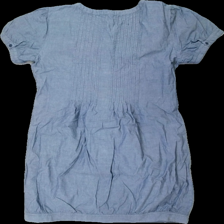
View: back
Type: Dress
Category: Ladies
Brand: Not in the list
Brand text on label: b.young
Colors: Blue
Material: 100% cotton
Cut: Regular
Size: 42
Season: All
Stains: Minor
Damage: fläck
Damage location: middle center
Damage 2 location: middle left
Damage 3 location: bottom right
Price range: 50-100
Recommended usage: Reuse
Description: blå klänning med små fläckar fram